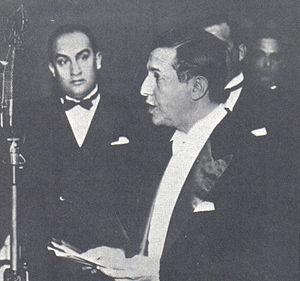
Le Diario de Pernambuco est un journal quotidien paraissant à Recife, dans l'État fédéré du Pernambouc, au Brésil. Fondé le 7 novembre 1825 par le typographe Antonino José de Miranda Falcão, le Dario s'enorgueillit d'être le quotidien le plus ancien encore en circulation en Amérique latine. À la naissance du journal, le Brésil venait d'accéder à l'indépendance, et la ville de Recife n'était pas même encore la capitale de la province de Pernambouc et ne le deviendra qu'un an et trois mois plus tard. Pendant ses près de deux siècles d'existence, le journal traversera donc toutes les périodes et partagera toutes les vicissitudes de l'histoire du Brésil et du Pernambouc.